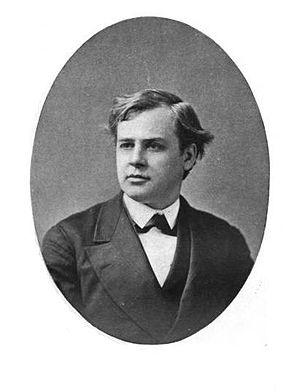
Adoniram Judson "AJ" Gordon était un prédicateur baptiste américain, écrivain, compositeur et fondateur du Gordon College et du Séminaire théologique Gordon-Conwell.